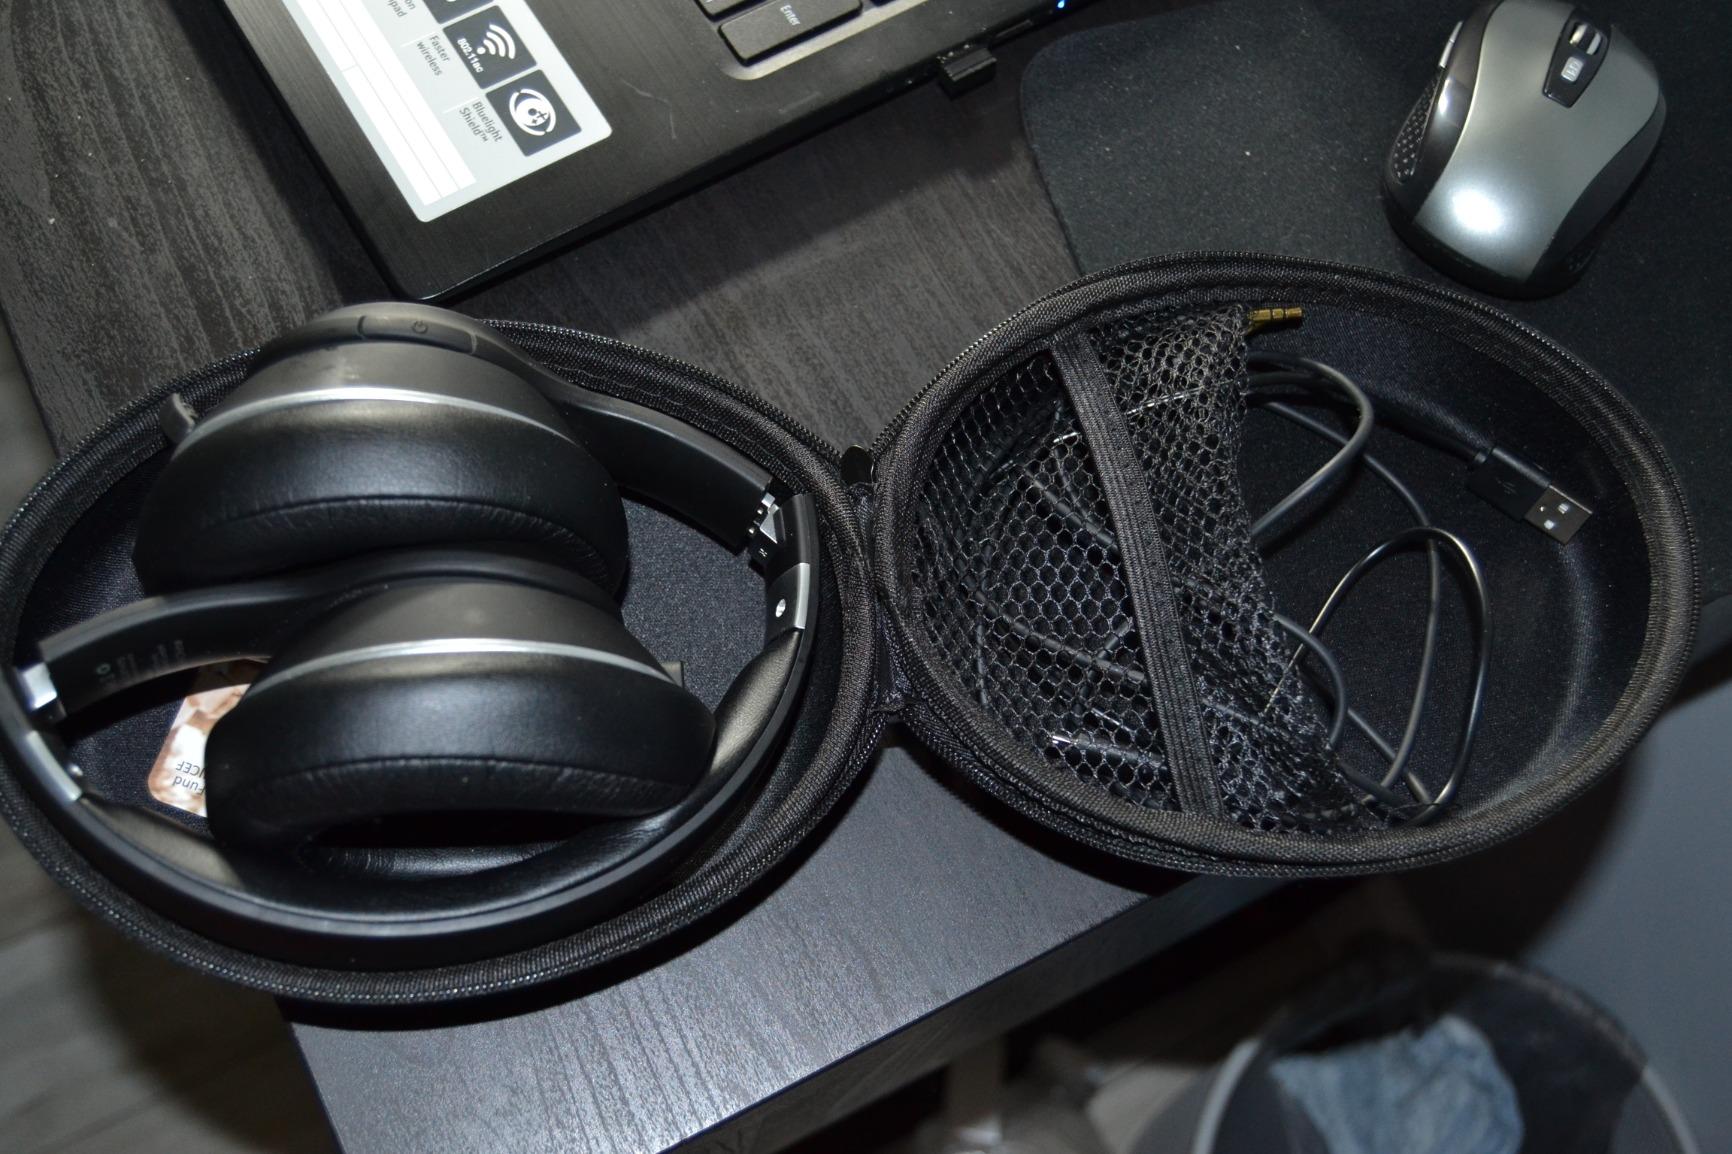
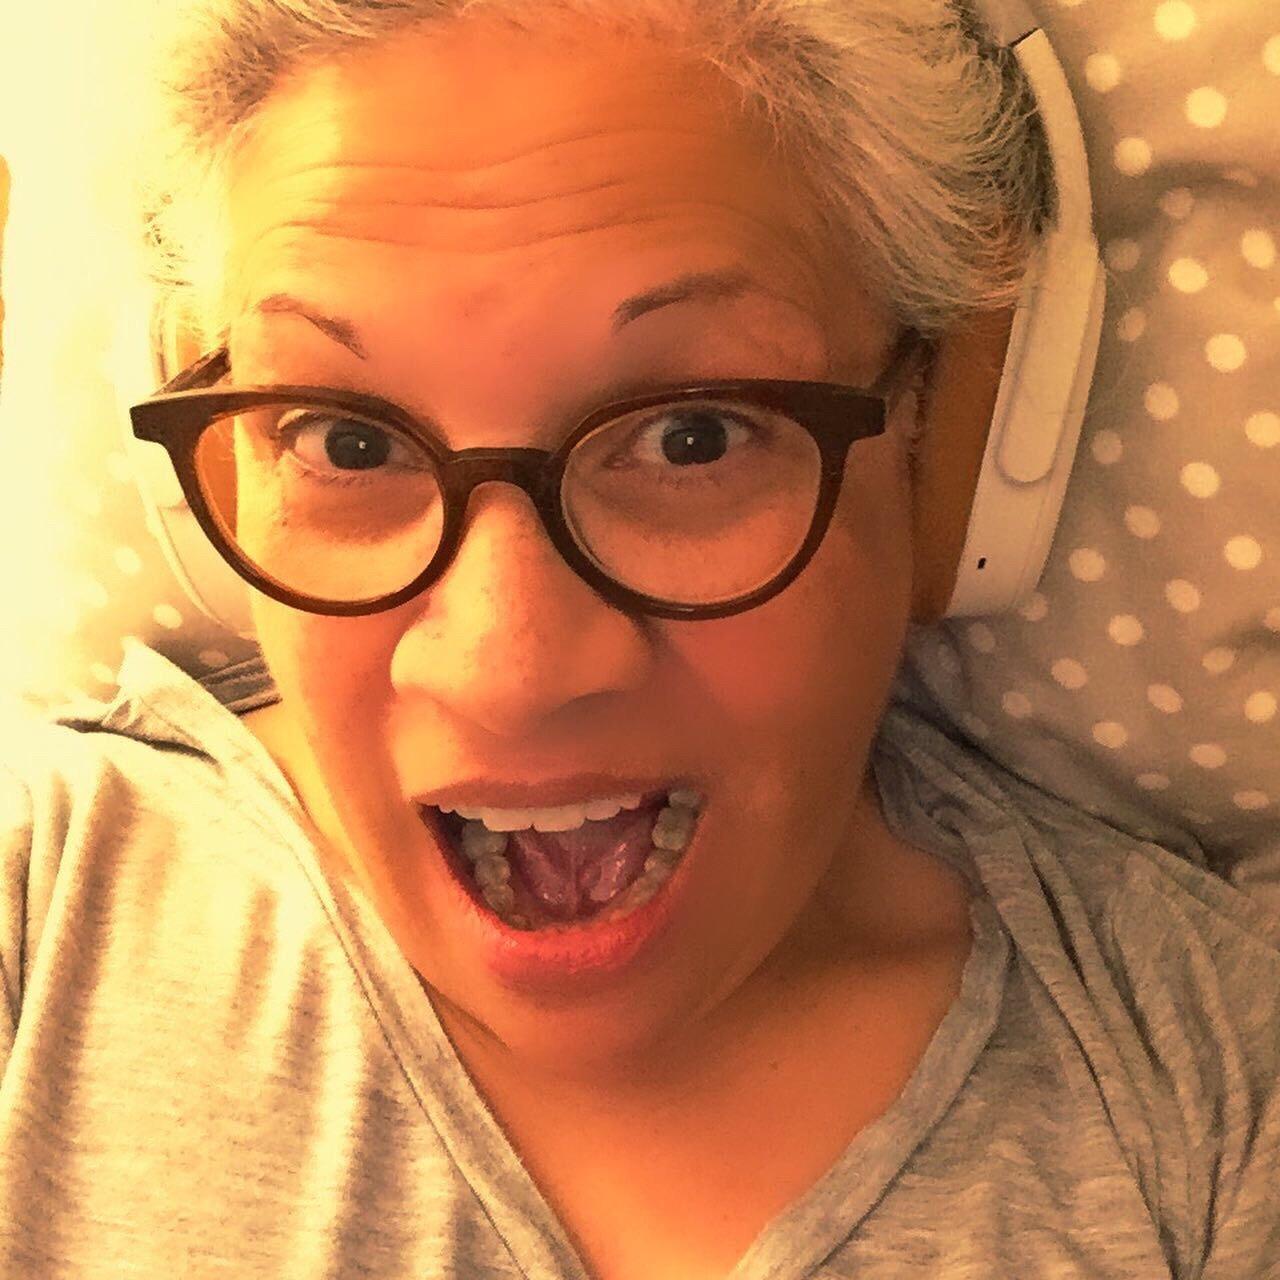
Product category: headphones
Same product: no